Kateh

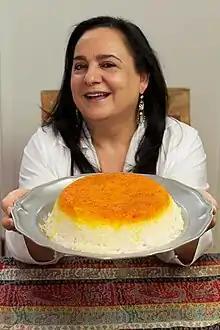
Example of dish showing golden crusted rice

Kateh is an Iranian rice dish from the Caspian region of Iran. Unlike "Polo/Cholo", kateh is sticky and does not have tahdig (the rice, bread or potato crust at the bottom), though it does form a crust on the bottom where the salt and oil collect. Generally, kateh needs half the cooking time of polo-style rice and has a denser flavor due to the addition of butter or oil in the cooking process.